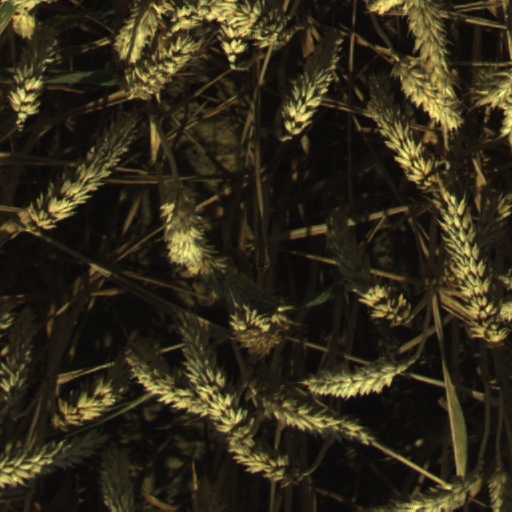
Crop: wheat